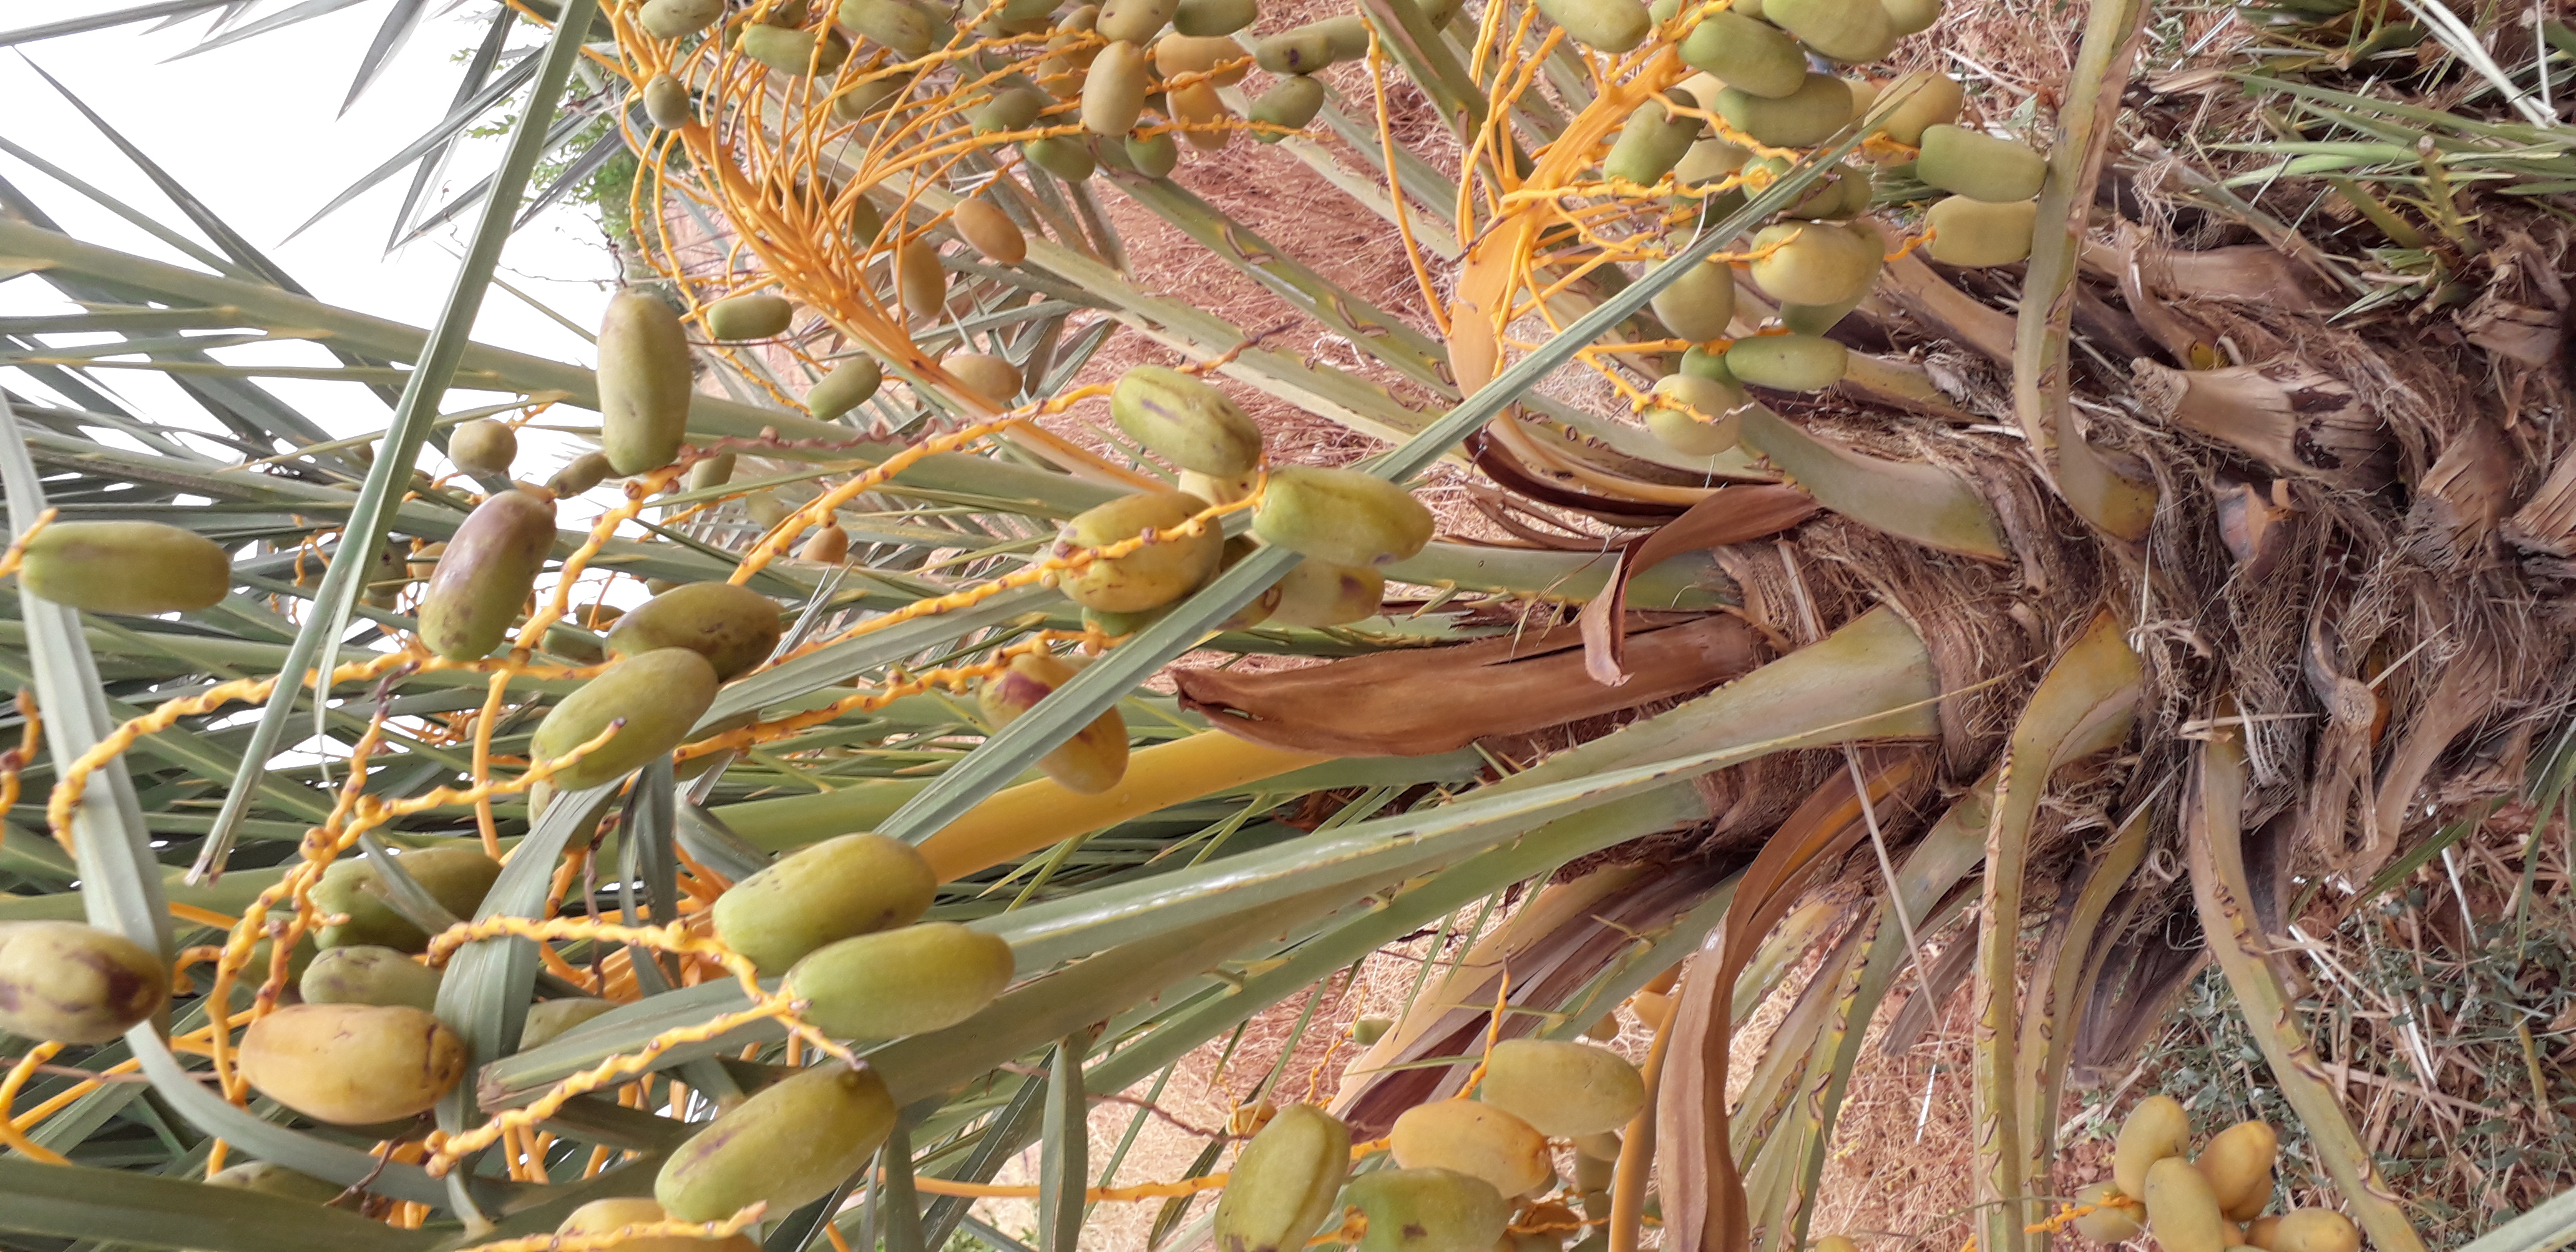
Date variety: Boumajhoul